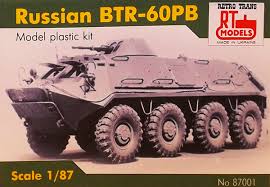
Label: BTR-60